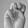
ASL letter: M